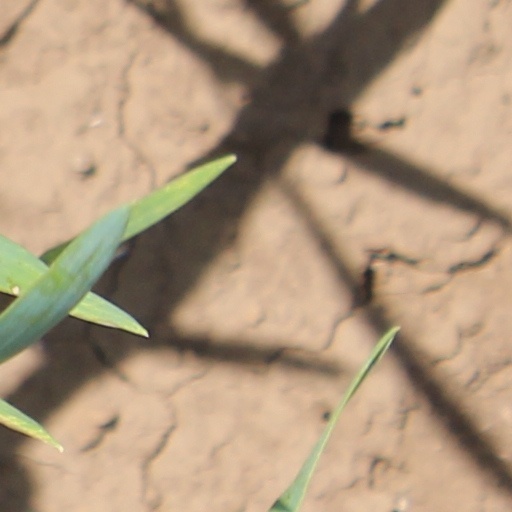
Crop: wheat